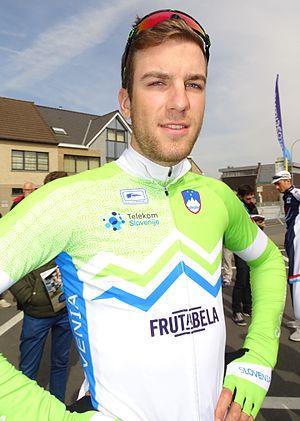
Reportage réalisé le samedi 9 avril à l'occasion du départ et de l'arrivée du Tour des Flandres espoirs 2016 à Audenarde, Belgique.
Martin Otoničar, né le 8 mai 1994, est un coureur cycliste slovène.